Josef Korbel School of International Studies

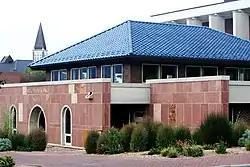
The Sié Chéou-Kang Center for International Security and Diplomacy, part of the Josef Korbel School

The Department of International Relations at the University of Denver was first directed by Dr. Ben Mark Cherrington, an educator and policy maker who was associated with some of his era's preeminent political thinkers, including Gandhi, Louis Brandeis and Ramsay MacDonald.